Barnstaple Western Bypass

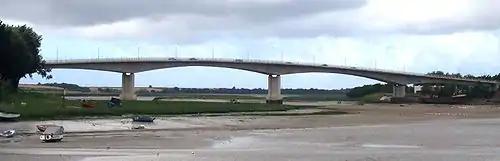
Taw Bridge from Barnstaple

The old railway line from Barnstaple to Bideford was partially built over, meaning it will be more expensive to re-open the line in the future.